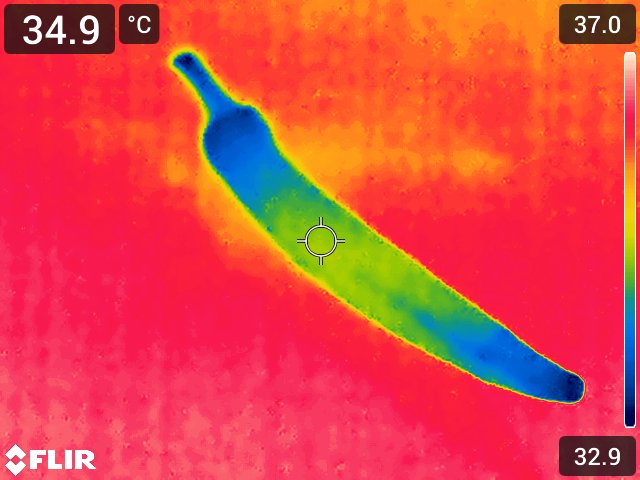
Maturity: over_matured